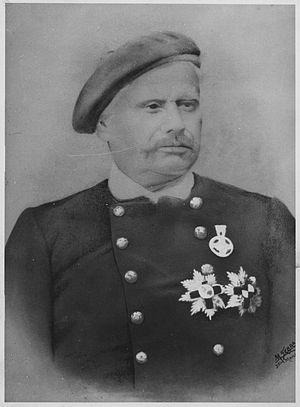
Pascual Cucala Mir fut un militaire carliste.